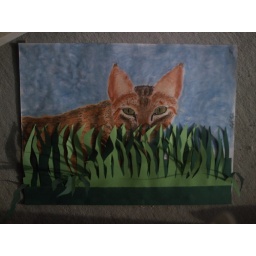
cat in grass